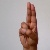
The image shows a hand gesture representing the letter 'U' in Indian Sign Language.